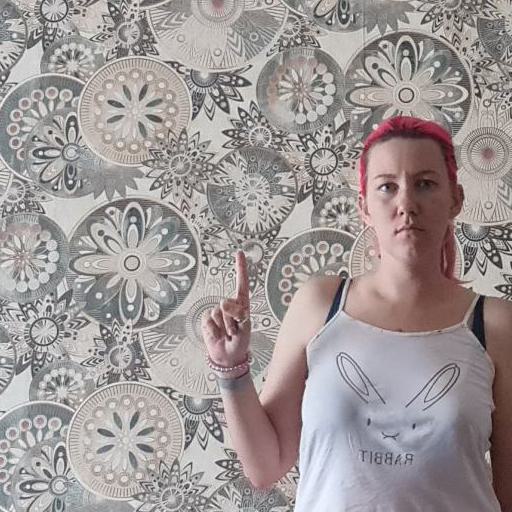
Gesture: one